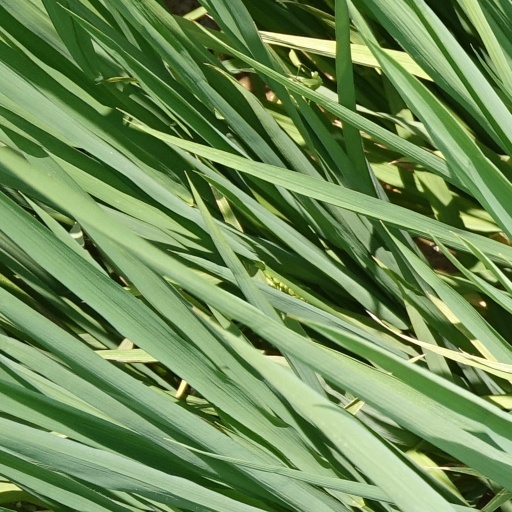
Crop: rice